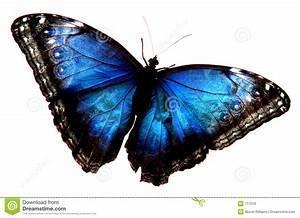
butterfly